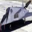
Label: airplane